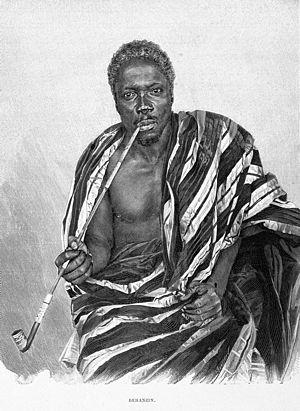
Behanzin, roi d'Abomey
Béhanzin ou Gbèhin azi bô ayidjlè Ahossou Gbowelé, né en 1845 et mort en 1906 est un roi d'Abomey. Fils du roi Da-Da Glèlè Kini-Kini, il est d’abord connu sous le nom d'Ahokponu puis de prince Kondo à partir de 1875. Il est traditionnellement le douzième roi d'Abomey. Durant son règne, le royaume du Dahomey est défait, pour constituer la colonie du Dahomey, avec le rattachement de Porto-Novo du roi Toffa, son cousin et son ennemi.
Le Bénin, en forme longue la république du Bénin, est un État d'Afrique de l'Ouest, qui couvre une superficie de 114 764 km² et s'étend sur 700 km, du fleuve Niger au nord à la côte atlantique au sud. Le Bénin comptait 10 741 458 habitants en 2016. Le pays fait partie de la CEDEAO et a comme voisins le Togo à l'ouest, le Nigeria à l'est, le Niger au nord-nord-est et le Burkina Faso au nord-nord-ouest.
L’Afrique de l’Ouest est une région terrestre couvrant toute la partie occidentale de l’Afrique subsaharienne. Elle comprend approximativement les pays côtiers au nord du golfe de Guinée jusqu’au fleuve Sénégal, les pays couverts par le bassin du fleuve Niger ainsi que les pays de l’arrière-pays sahélien.